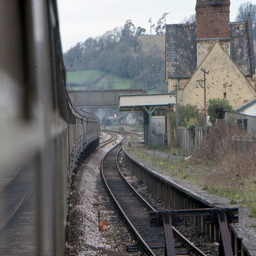
An empty railroad track leading into a station.
Quiet railroad tracks are next to an old building.
old train tracks with old looking buildings near by
A train moving past a cottage along a rural railway line.
a train heading for the curve in the track